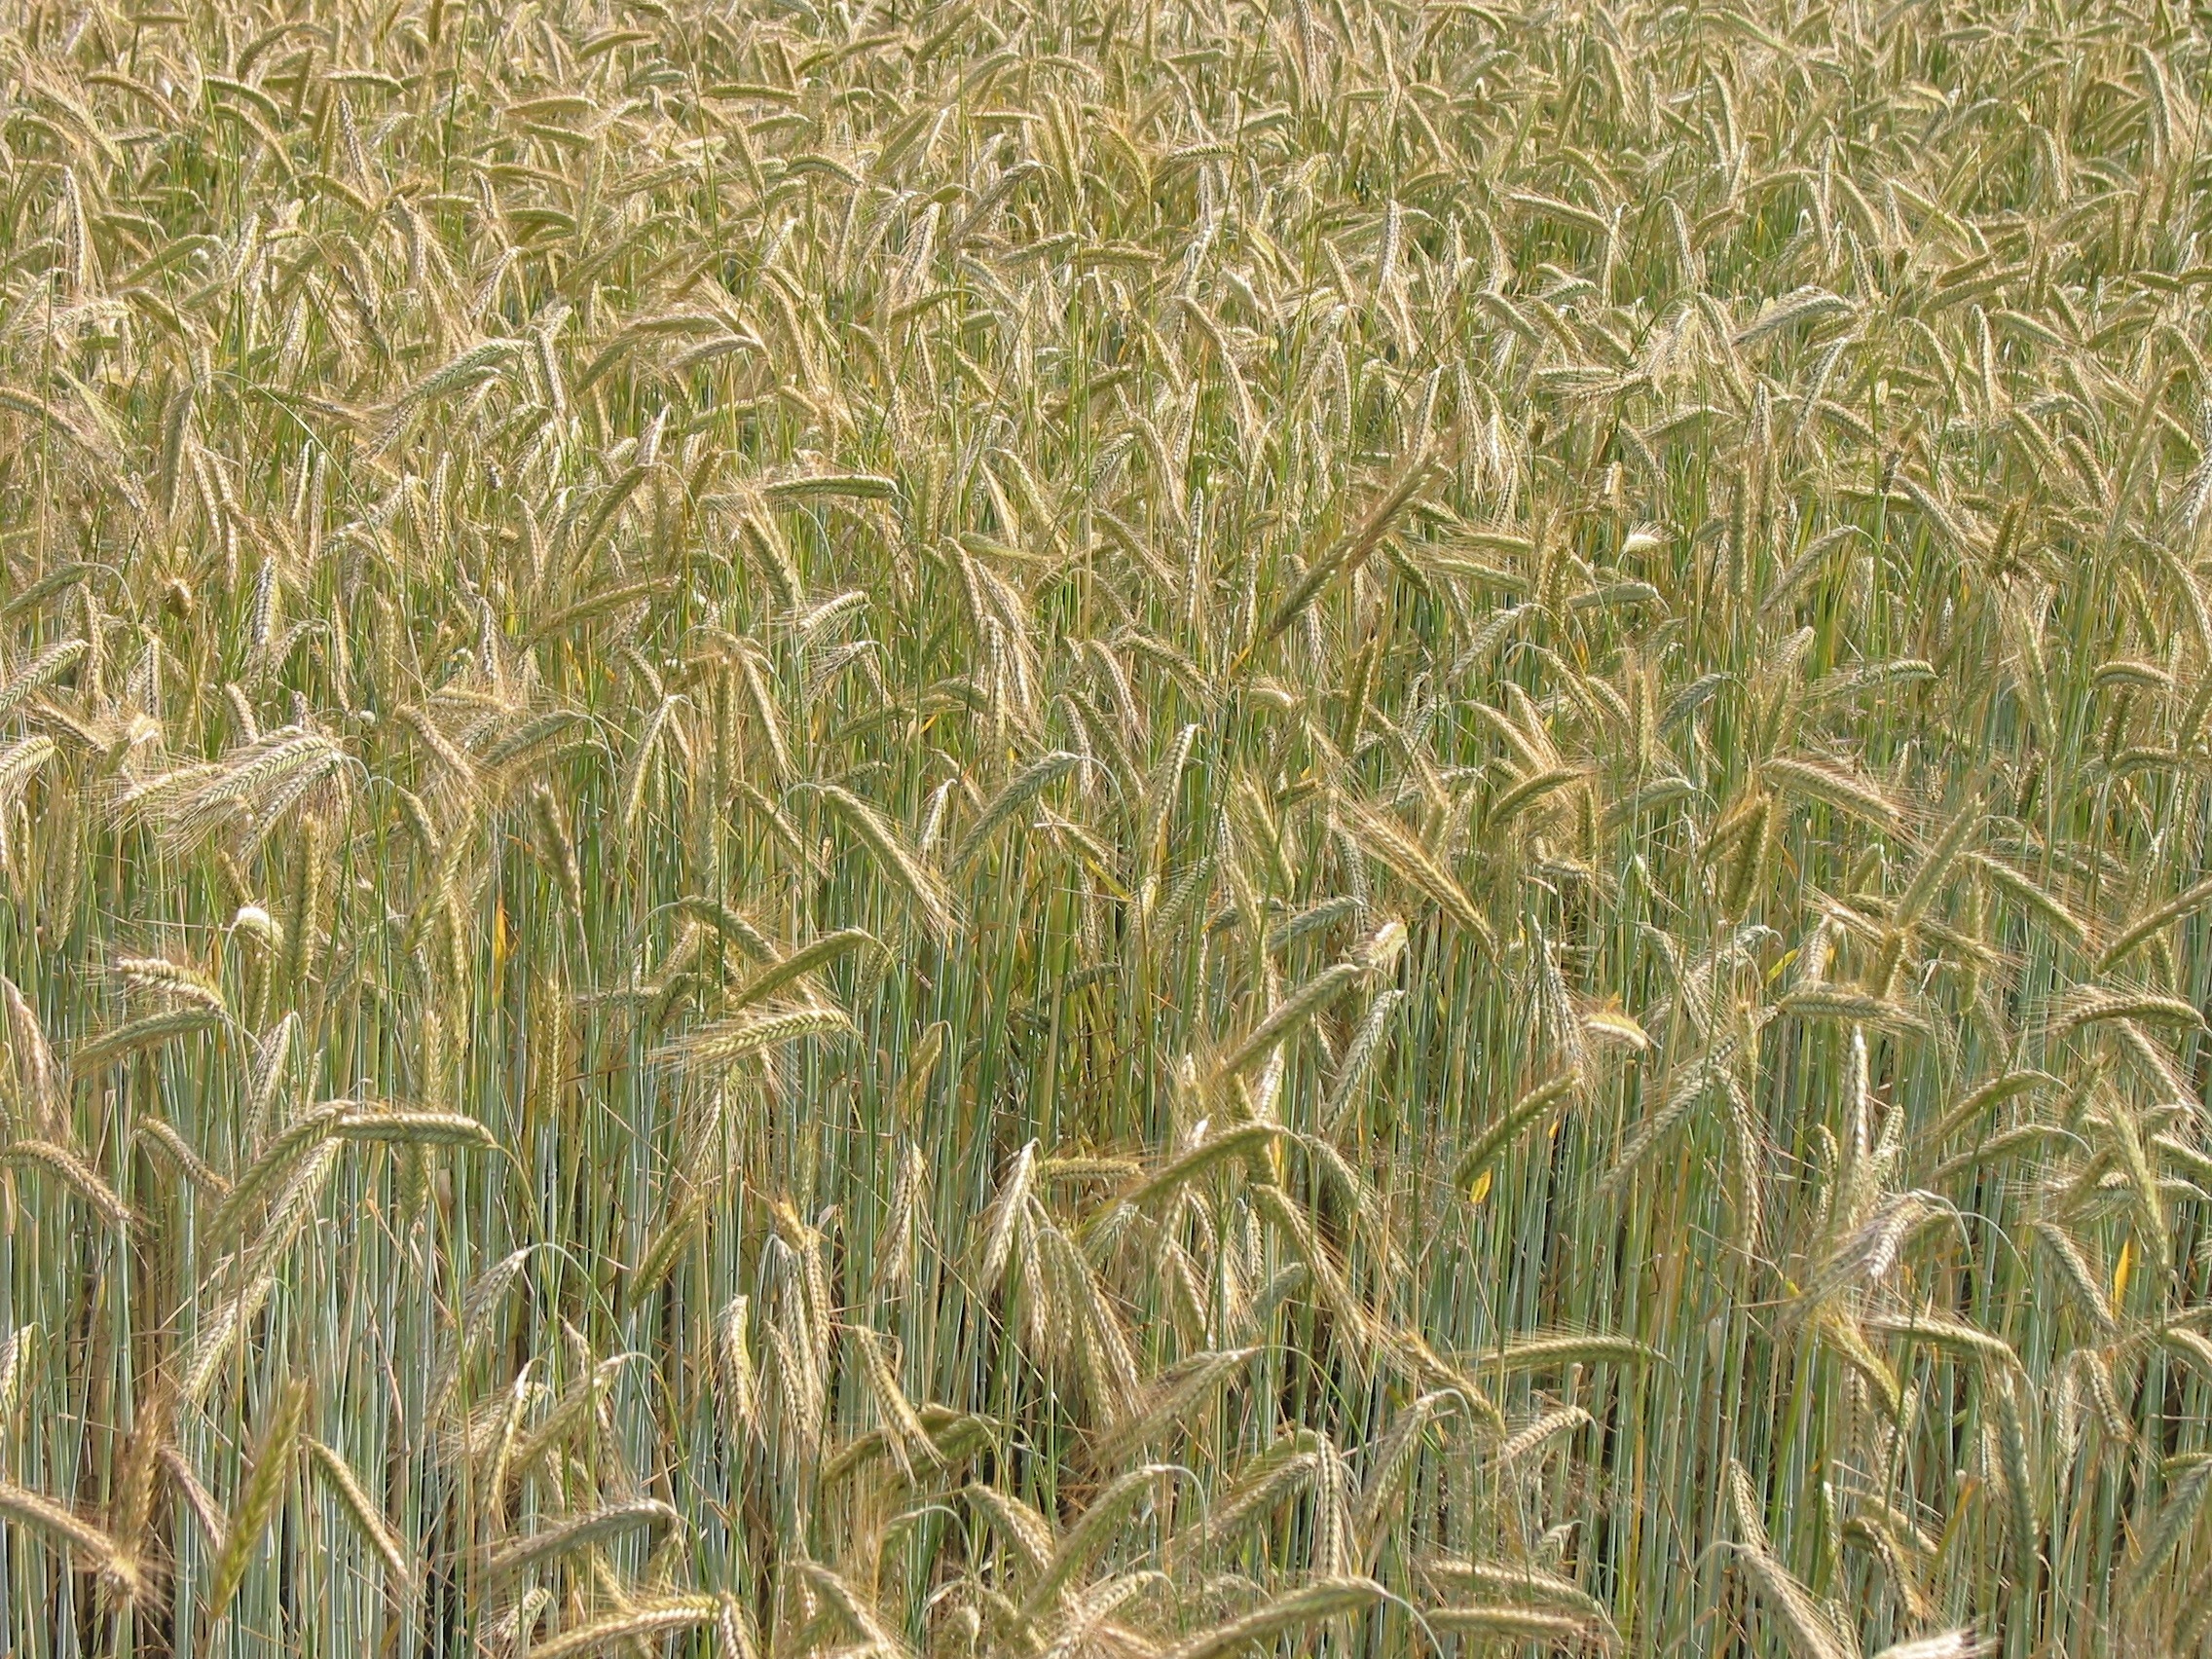
grass, plant, field, lawn, barley, wheat, grain, prairie, summer, food, harvest, crop, soil, agriculture, cereal, nutrition, grassland, rye, cereals, paddy field, flowering plant, commodity, triticale, hordeum, grass family, land plant, phragmites, food grain, einkorn wheat